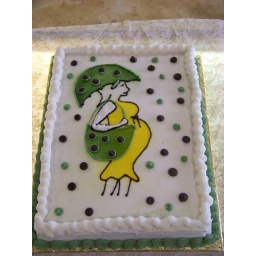
A 1/2 sheet white cake covered in buttercream icing decorated with polka dots and an expectant mother